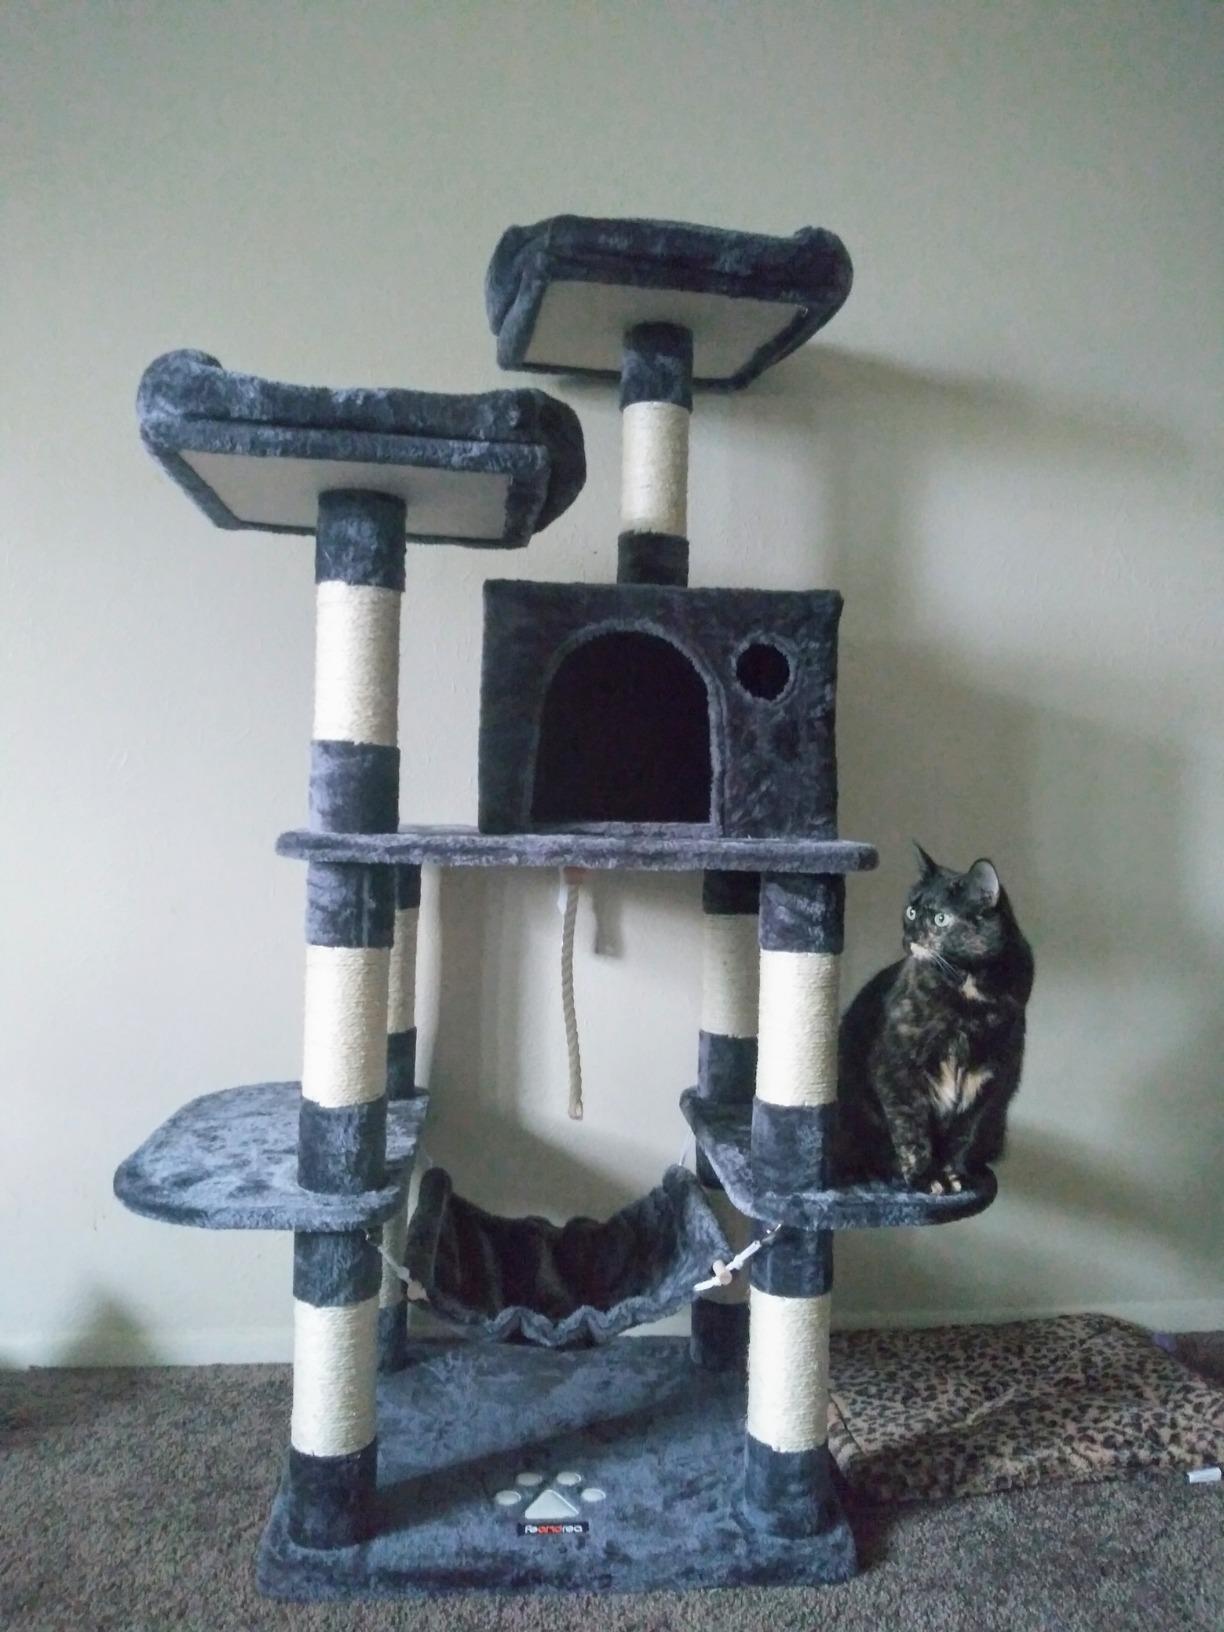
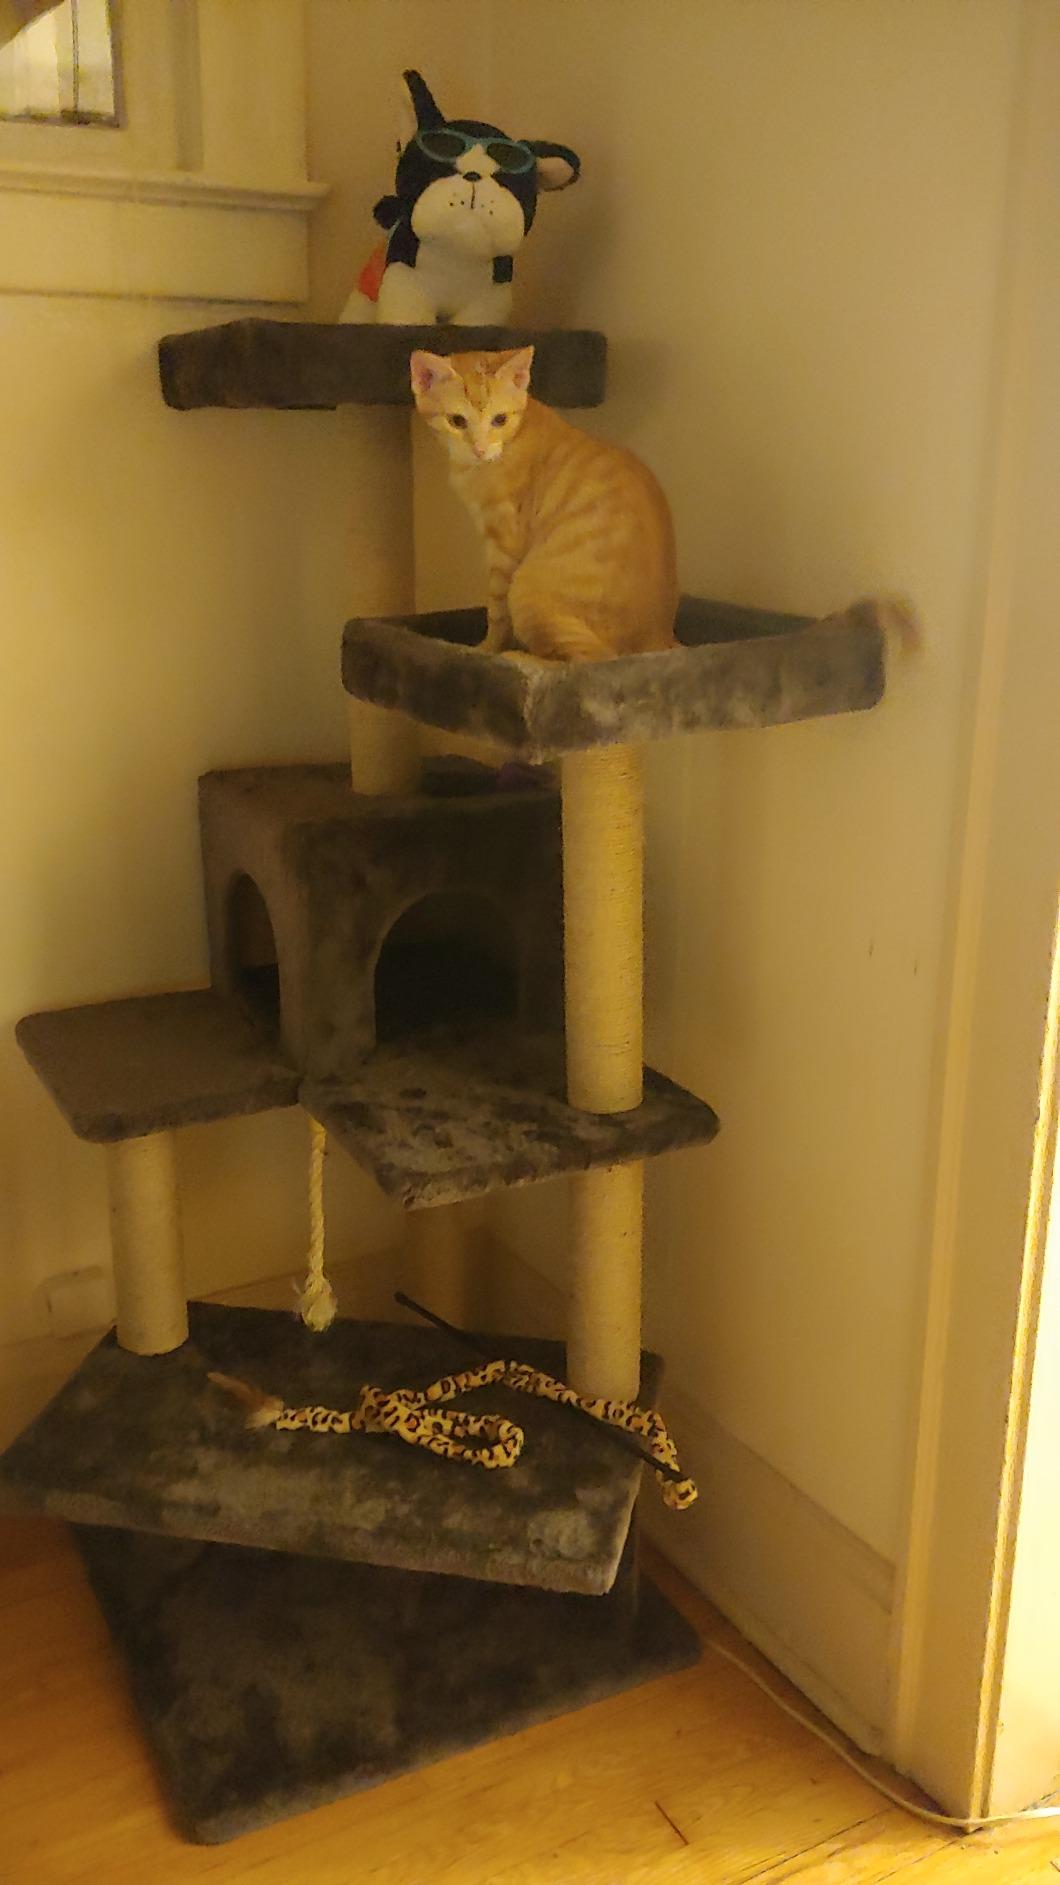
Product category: items_cat tree
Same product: no